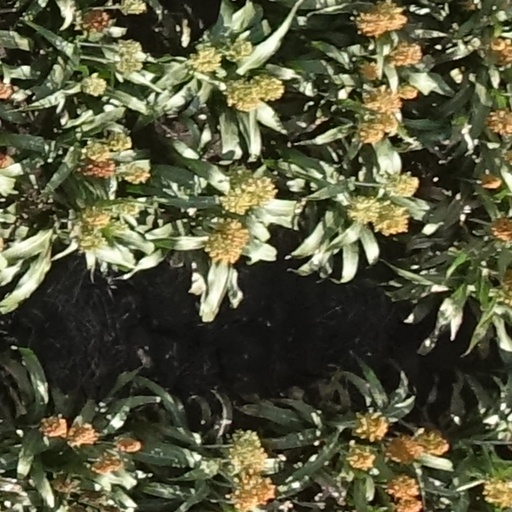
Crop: sorghum